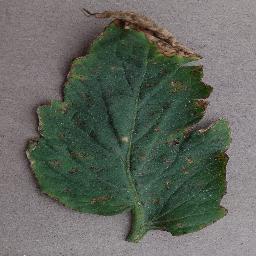
Label: Tomato___Bacterial_spot